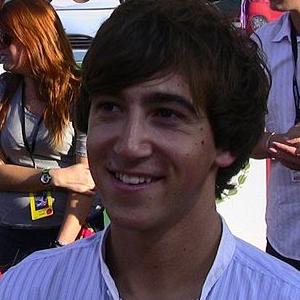
Age: 18